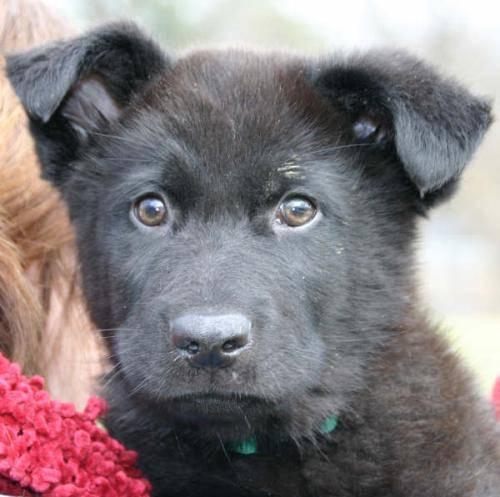
dog